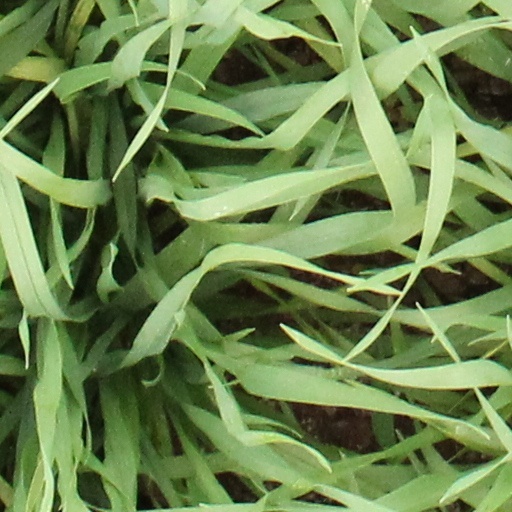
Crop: wheat